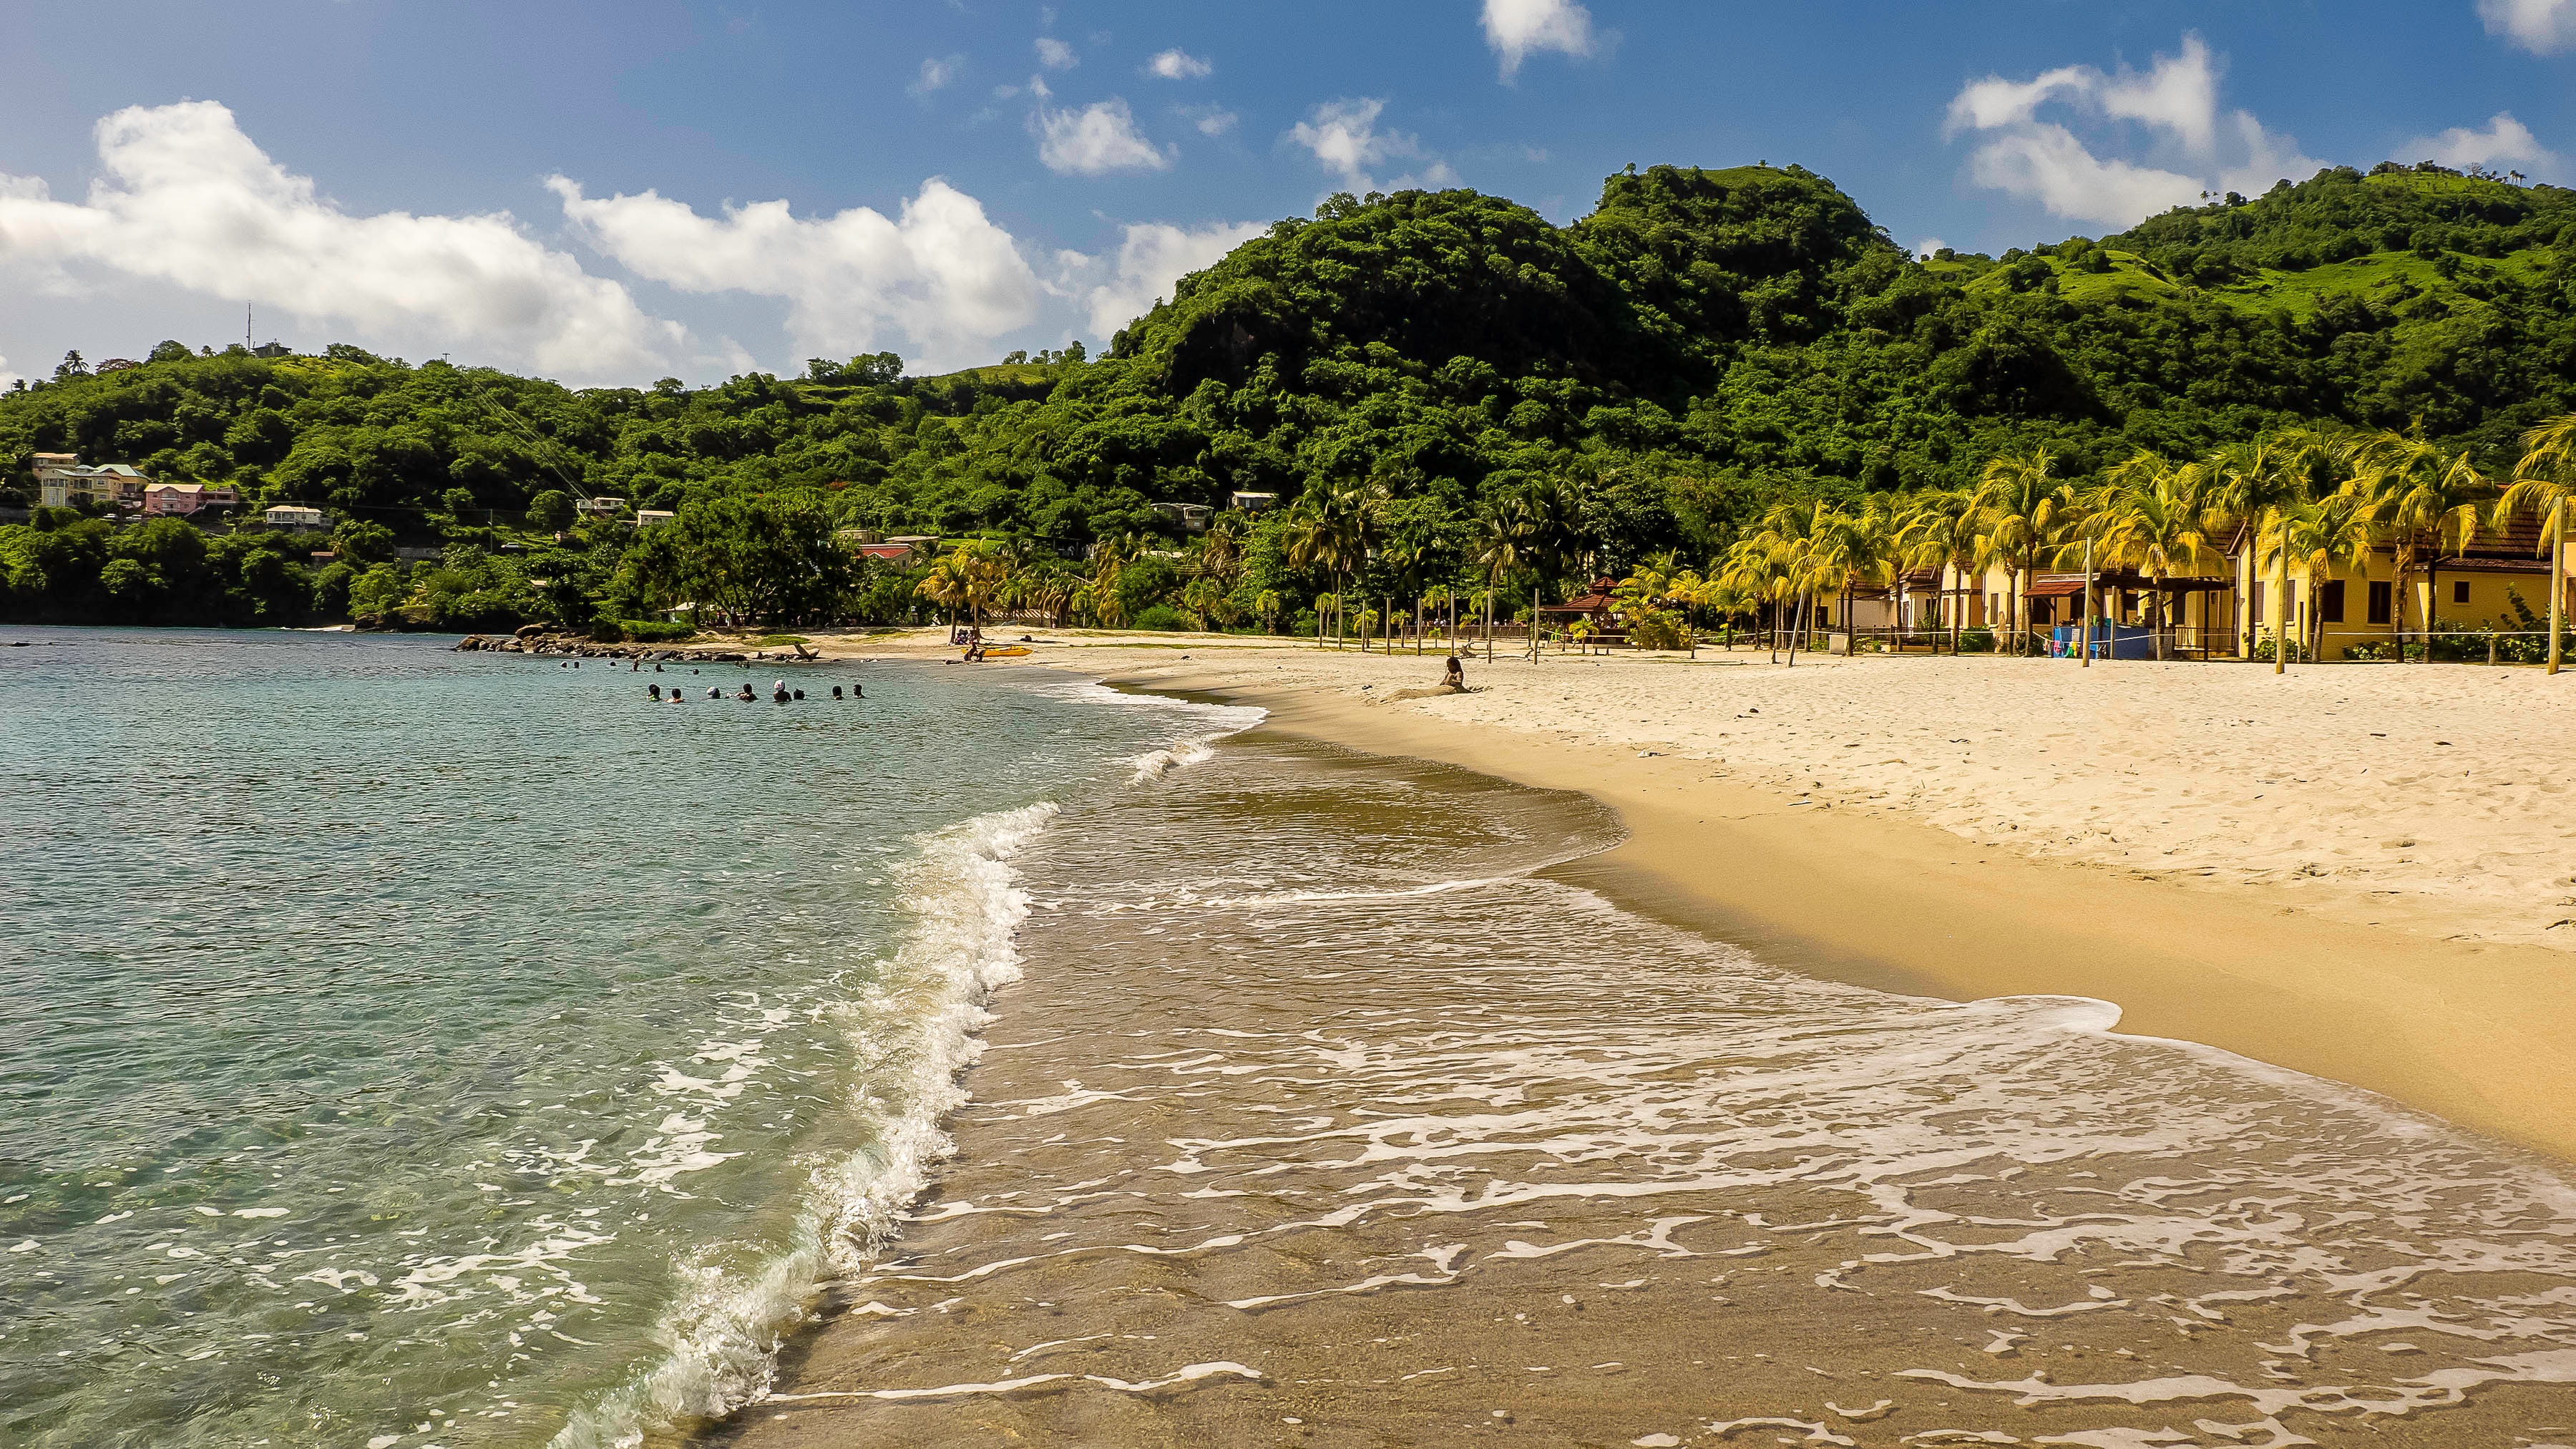
body of water, beach, coast, sea, shore, tropics, sky, ocean, water resources, sand, water, coastal and oceanic landforms, natural landscape, caribbean, bay, tree, tourism, vacation, wave, palm tree, cloud, summer, bank, promontory, river, wind wave, hill, tide, photography, tourist attraction, inlet, mountain, plant, leisure, headland, national park, arecales, island, jungle, holiday